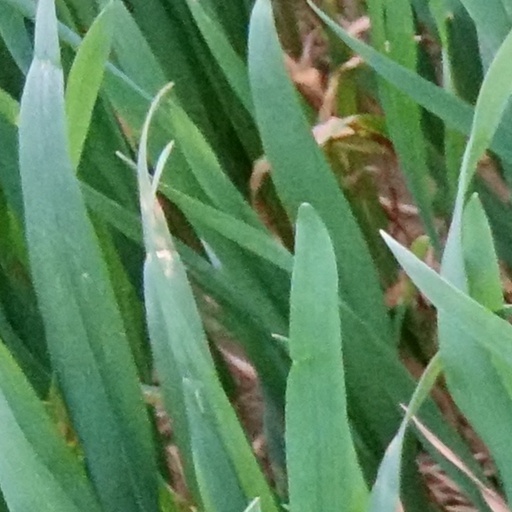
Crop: wheat